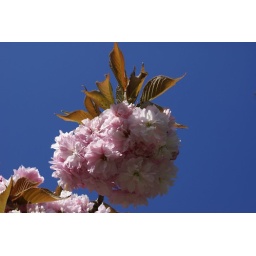
Splash of blossom against a blue sky